Milton Friedman

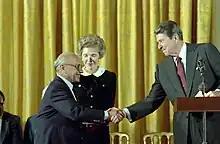
Friedman receiving the Presidential Medal of Freedom from Ronald Reagan in 1988

Friedman was an economic advisor and speech writer in Barry Goldwater's failed presidential campaign in 1964. He was an advisor to California governor Ronald Reagan and was active in Reagan's presidential campaigns. He served as a member of President Reagan's Economic Policy Advisory Board starting in 1981. In 1988, he received the Presidential Medal of Freedom and the National Medal of Science.